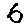
Label: 6